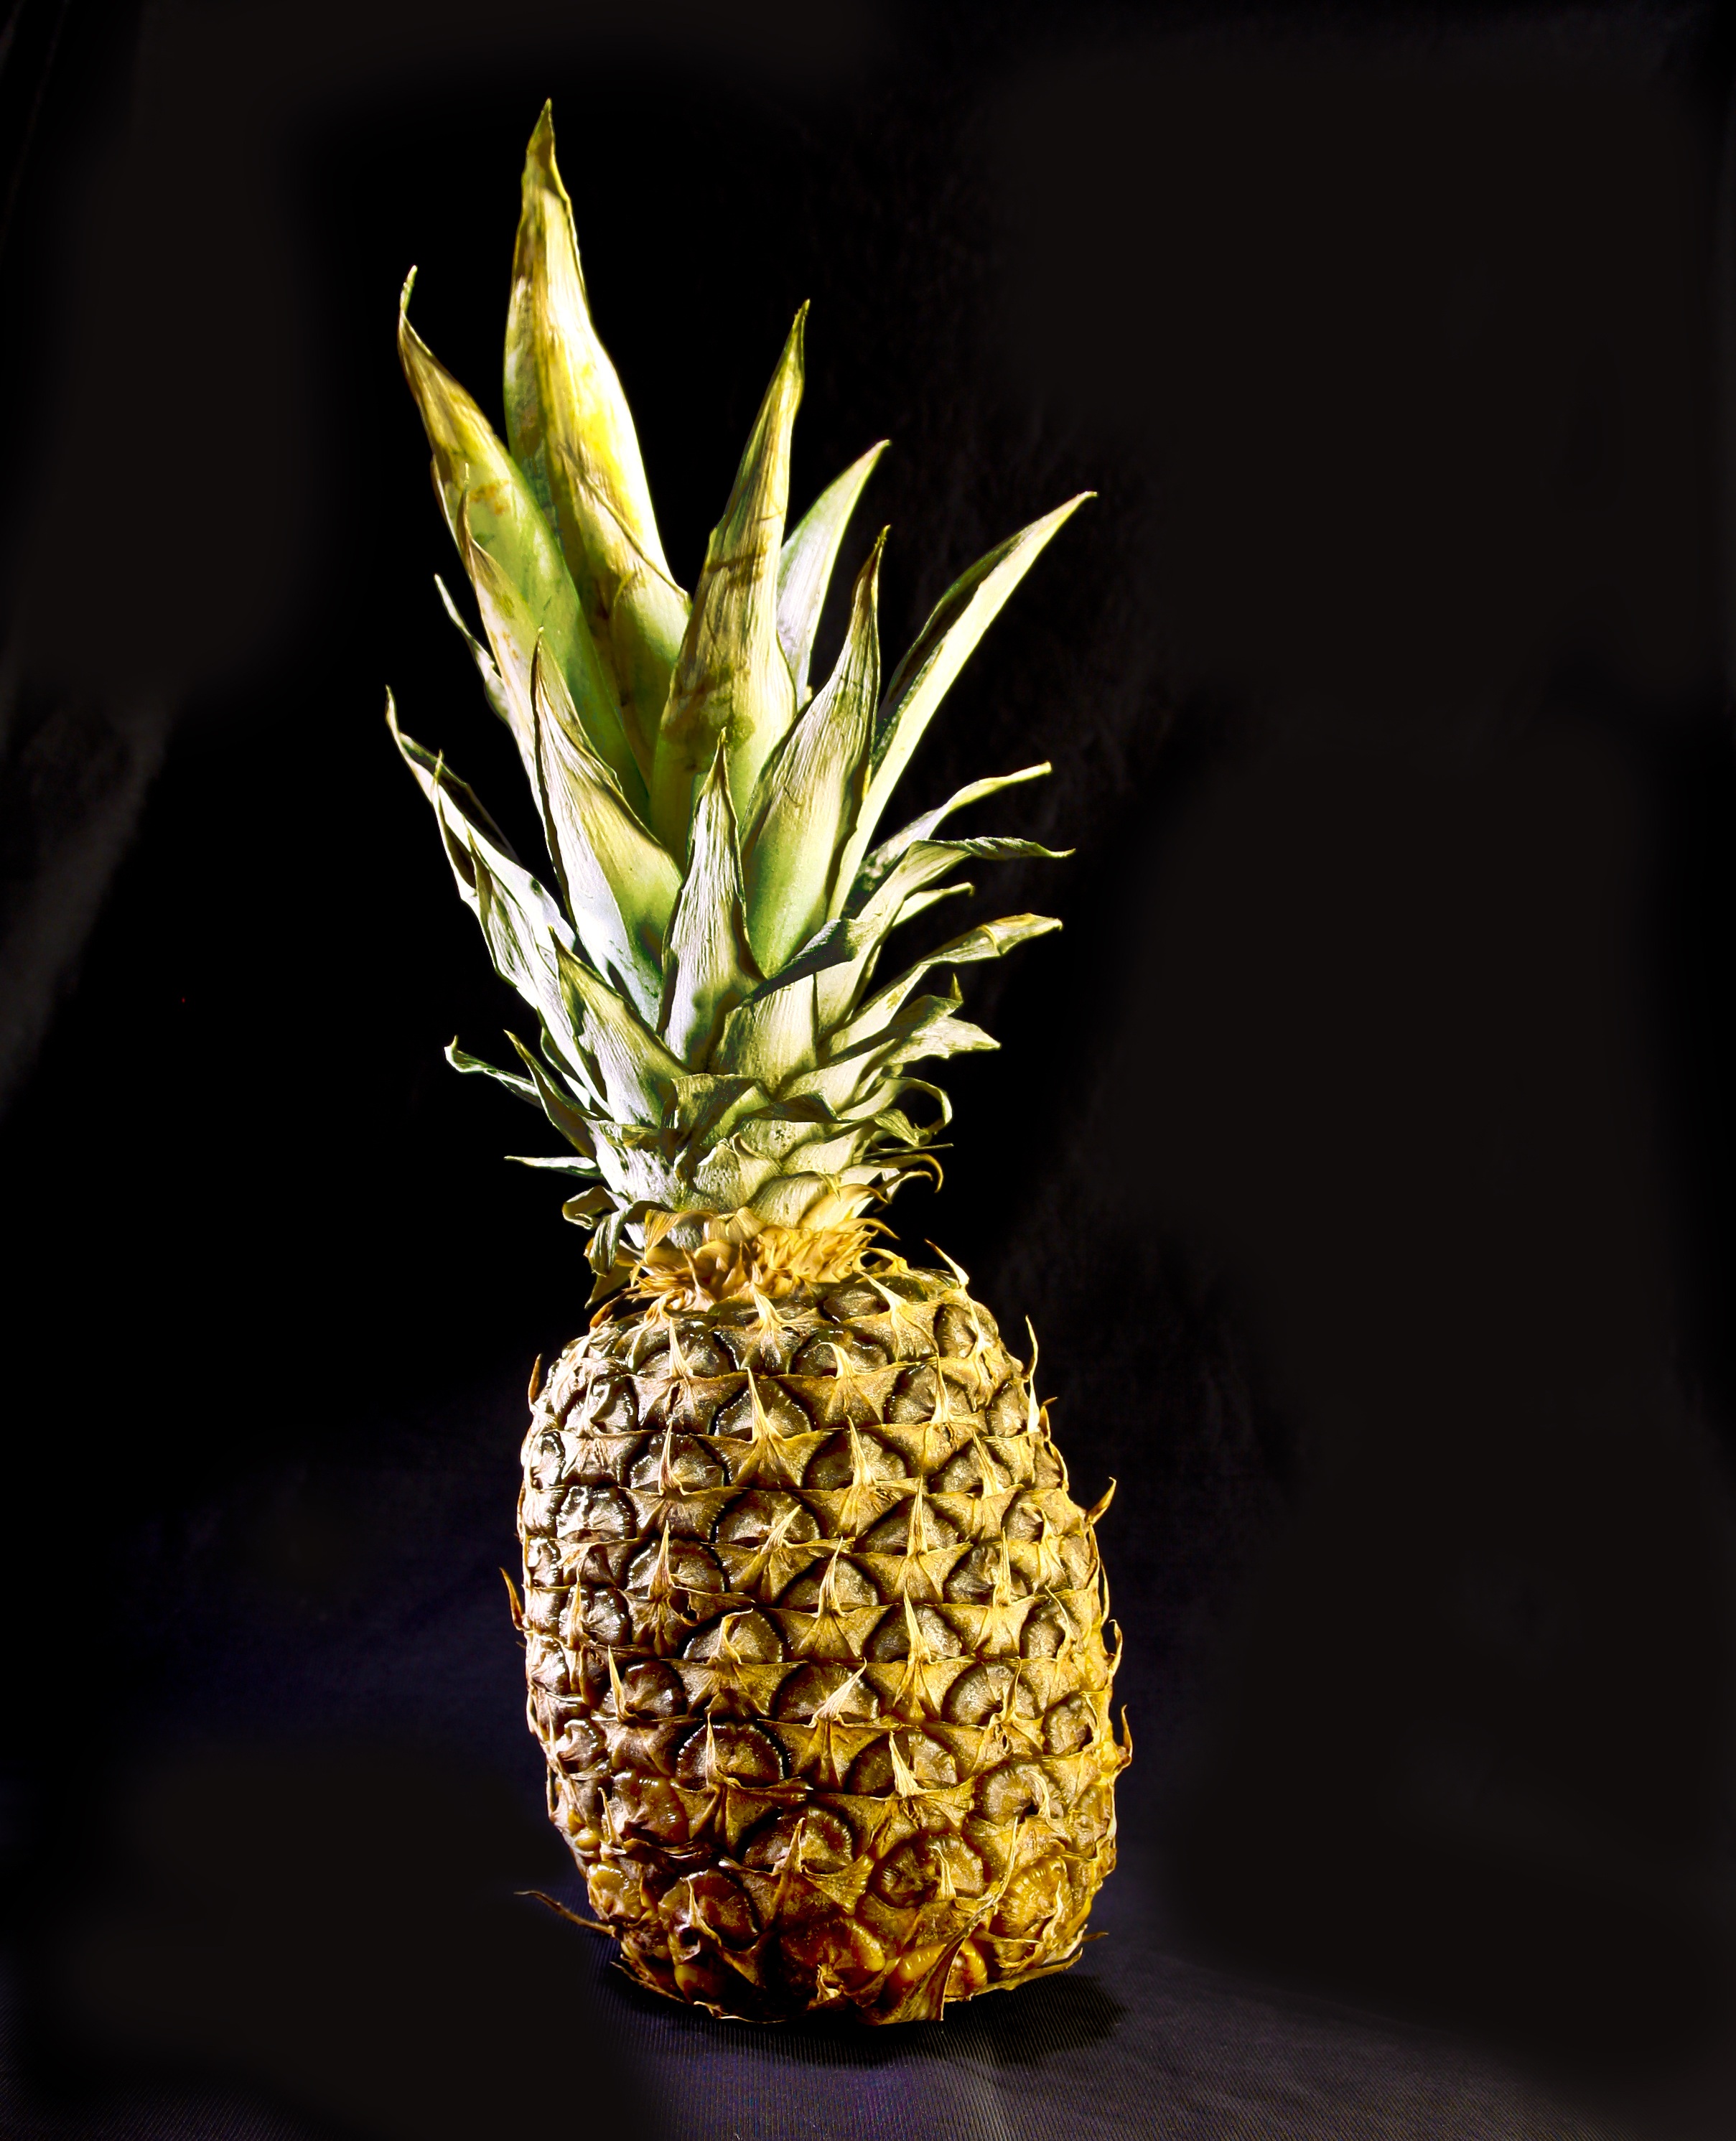
outdoor, plant, fruit, leaf, flower, isolated, food, produce, tropical, yellow, flora, pineapple, close up, tropical fruit, leaves, fruits, exotic, macro photography, flowering plant, ananas, bromeliaceae, land plant